Military band

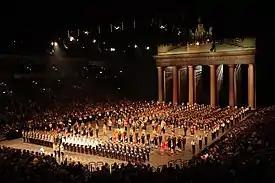
A massed group of military bands from several countries at the 2011 Berlin Military Tattoo

A military band is a group of personnel that performs musical duties for military functions, usually for the armed forces. A typical military band consists mostly of wind and percussion instruments. The conductor of a band commonly bears the title of bandmaster or music director. Ottoman military bands are thought to be the oldest variety of military marching bands in the world, dating from the 13th century.